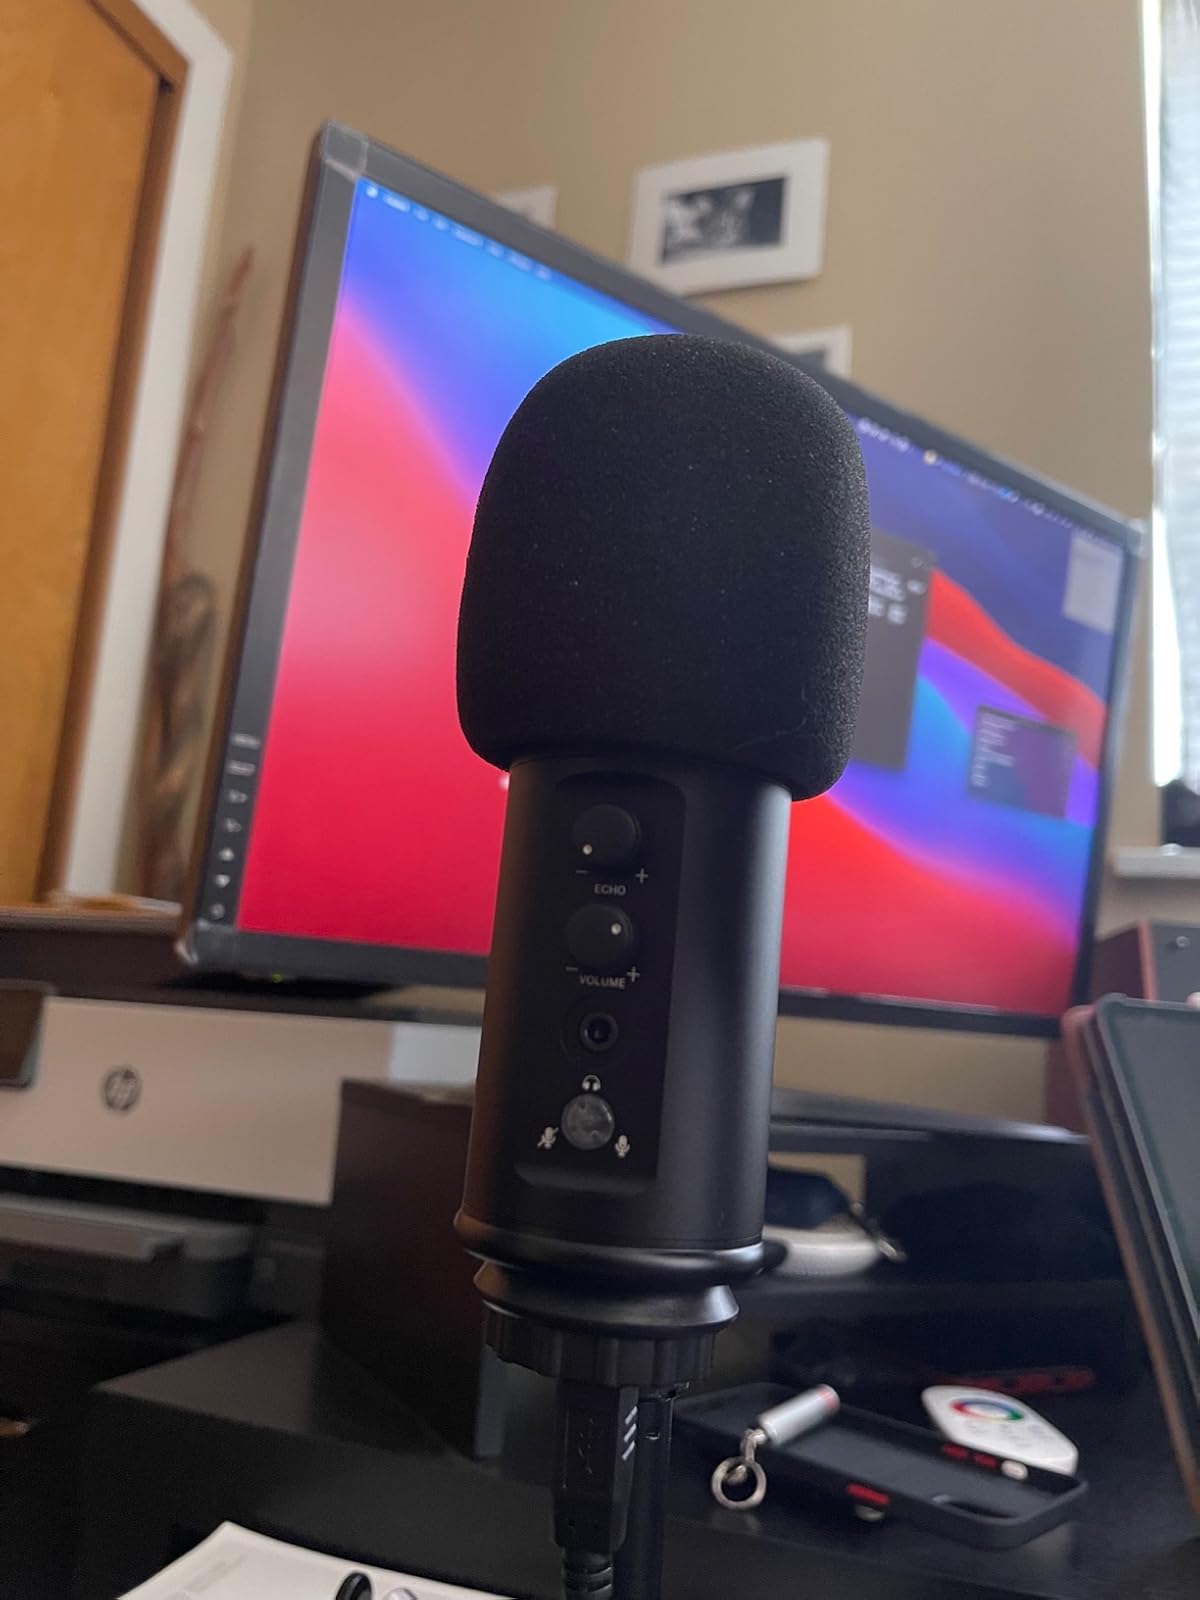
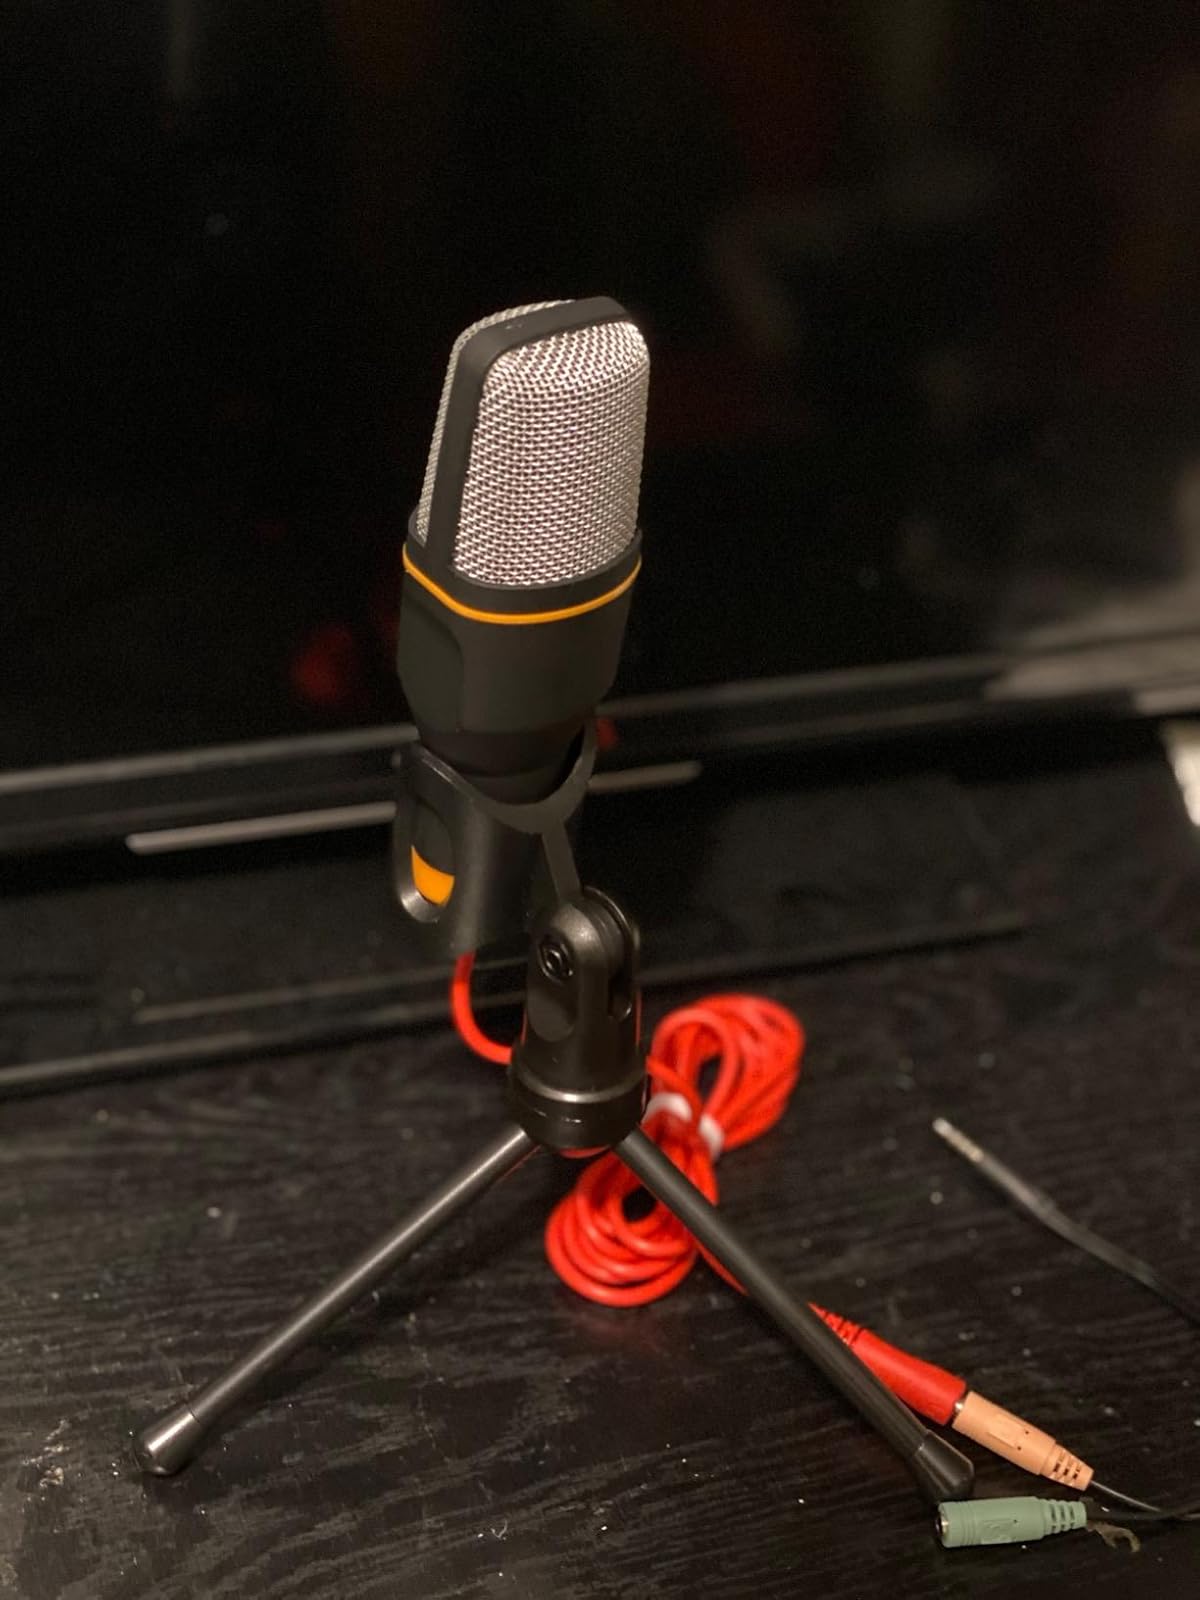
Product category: microphone
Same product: no